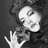
Emotion: neutral